Jurisprudence

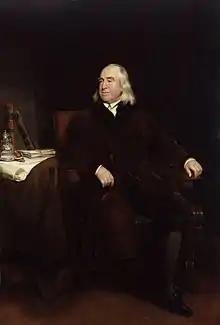
Bentham's utilitarian theories remained dominant in law until the twentieth century.

Thomas Aquinas is the foremost classical proponent of natural theology, and the father of the Thomistic school of philosophy, for a long time the primary philosophical approach of the Roman Catholic Church. The work for which he is best known is the "Summa Theologiae". One of the thirty-five Doctors of the Church, he is considered by many Catholics to be the Church's greatest theologian. Consequently, many institutions of learning have been named after him.